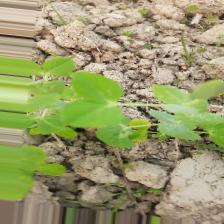
Label: Powdery Mildew